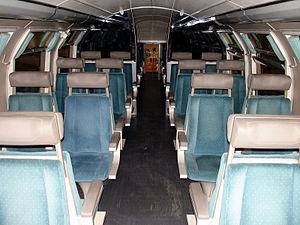
Salle haute d'une VO 2N au technicentre Paris Nord-Joncherolles, Villetaneuse, Seine-Saint-Denis, France.
Les voitures omnibus à 2 niveaux ou VO 2N sont un type de voitures de chemin de fer à deux niveaux, destinées au trafic des trains de la grande couronne parisienne. Extérieurement similaires aux voitures de banlieue à deux niveaux dont elles dérivent directement, elles possèdent un aménagement intérieur spécifique plus confortable notamment, et aussi des bogies modifiés, qui leur donnent un bruit de roulement intérieur et extérieur très faible en comparaison des VB 2N.